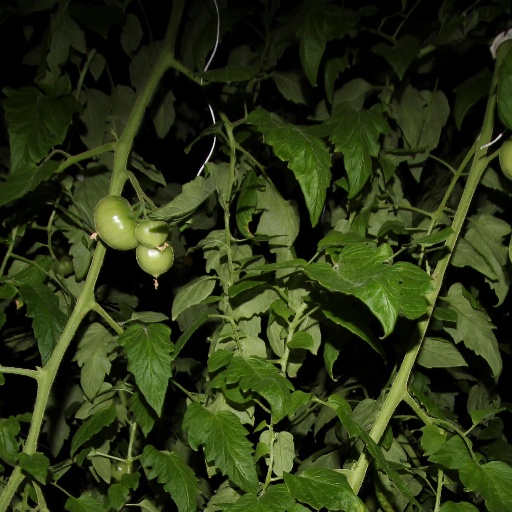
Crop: tomato